Agents of Oblivion

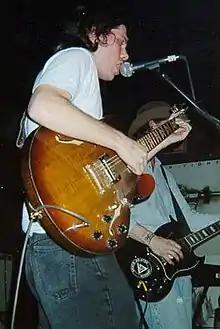
Dax Riggs (foreground) and Mike Sanchez performing at Shanahan's in Lafayette, Louisiana

Agents of Oblivion was an American rock band from Louisiana that evolved from Acid Bath. Fronted by Dax Riggs, their sound displayed influences from swamp rock, psychedelic rock, blues rock, grunge and metal, among others.